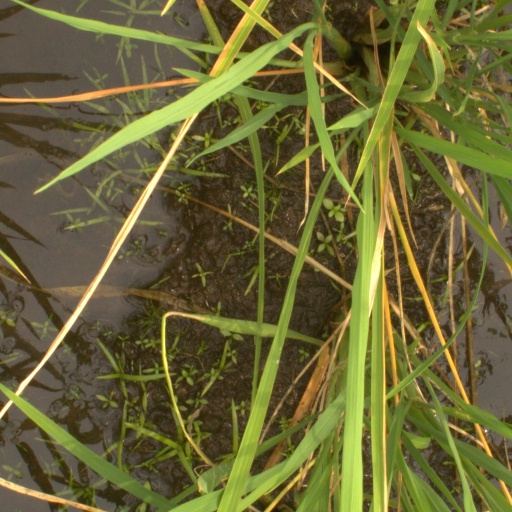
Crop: rice